Geography of Cardiff

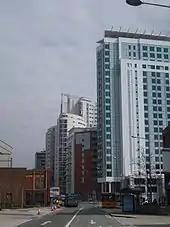
City centre apartment and hotel towers

"Inner Cardiff" consists of the following wards: Penylan, Plasnewydd, Gabalfa, Roath, Cathays, Adamsdown and Splott ward on the north and east of the city centre, and Butetown, Grangetown, Riverside and Canton to the south and west. The inner-city areas to the south of the A4161 road (known as the "Southern Arc") are, with the exception of Cardiff Bay, some of the poorest districts of Wales with low levels of economic activity. On the other hand, Gabalfa, Plasnewydd and Cathays north of the 'arc' have very large student populations, and Pontcanna (situated north of Riverside and alongside Canton) is a favourite for students and young professionals. Penylan, which lies to the north east side of Roath Park, is an affluent area popular with those with older children and the retired.